BMW 6 Series (E24)

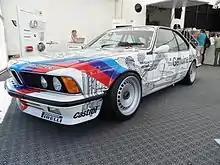

In 1987, North America and Japan received their equivalent of the M635CSi, called simply the M6. The main difference between the M6 and its European counterpart, is that the S38 engine is used instead of the M88. Compared with the M88, the S38 has a catalytic converter, the compression ratio reduced to 9.8:1, a double row timing chain, a shorter camshaft duration and a simplified exhaust manifold. The power output for the North American E24 M6 is , which is less than the European M635CSi.